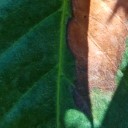
Label: Phoma